HMS Thisbe (1783)

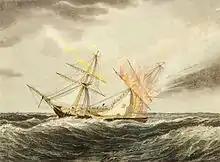
"Thisbe" on fire on 4 January 1786, caused by a lightning strike. Nicholas Matthew Condy. A second lightning bolt on the same day had set her Main sail, Top on fire

"Thisbe" was first commissioned in December 1787 under the command of Captain George Robertson. Because "Thisbe" served in the navy's Egyptian campaign (8 March to 2 September 1801), her officers and crew qualified for the clasp "Egypt" to the Naval General Service Medal that the Admiralty authorized in 1850 to all surviving claimants.